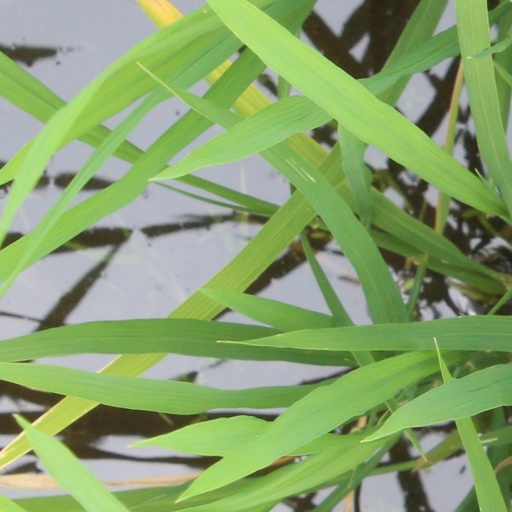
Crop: rice